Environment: real
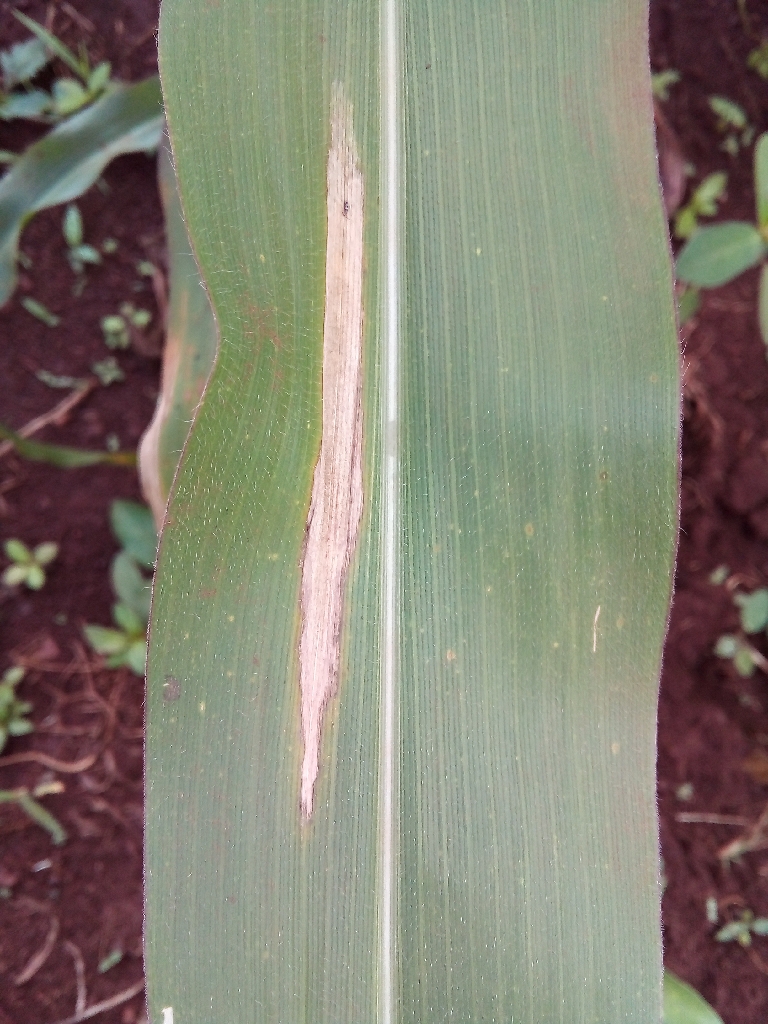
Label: northern_corn_leaf_blight